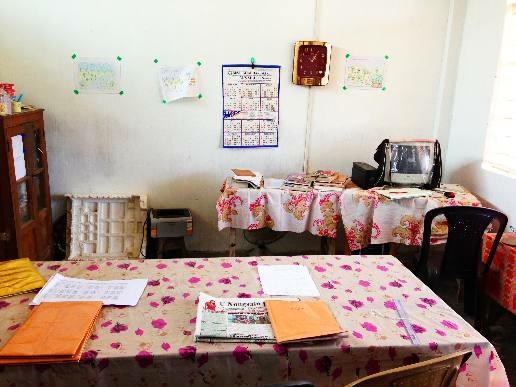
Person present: No